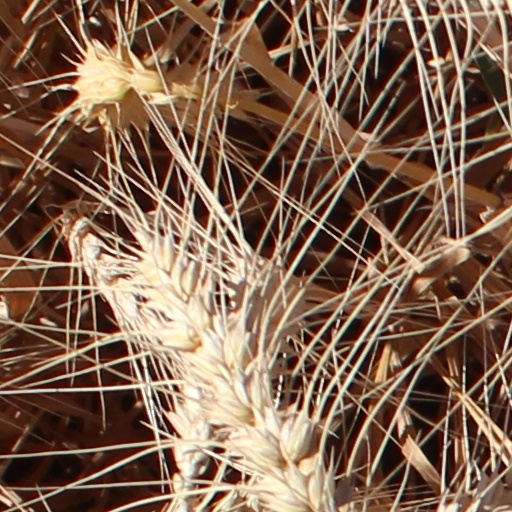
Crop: wheat